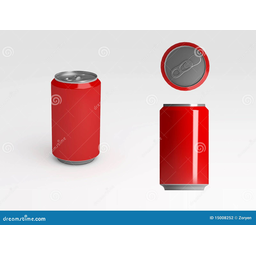
Label: metal